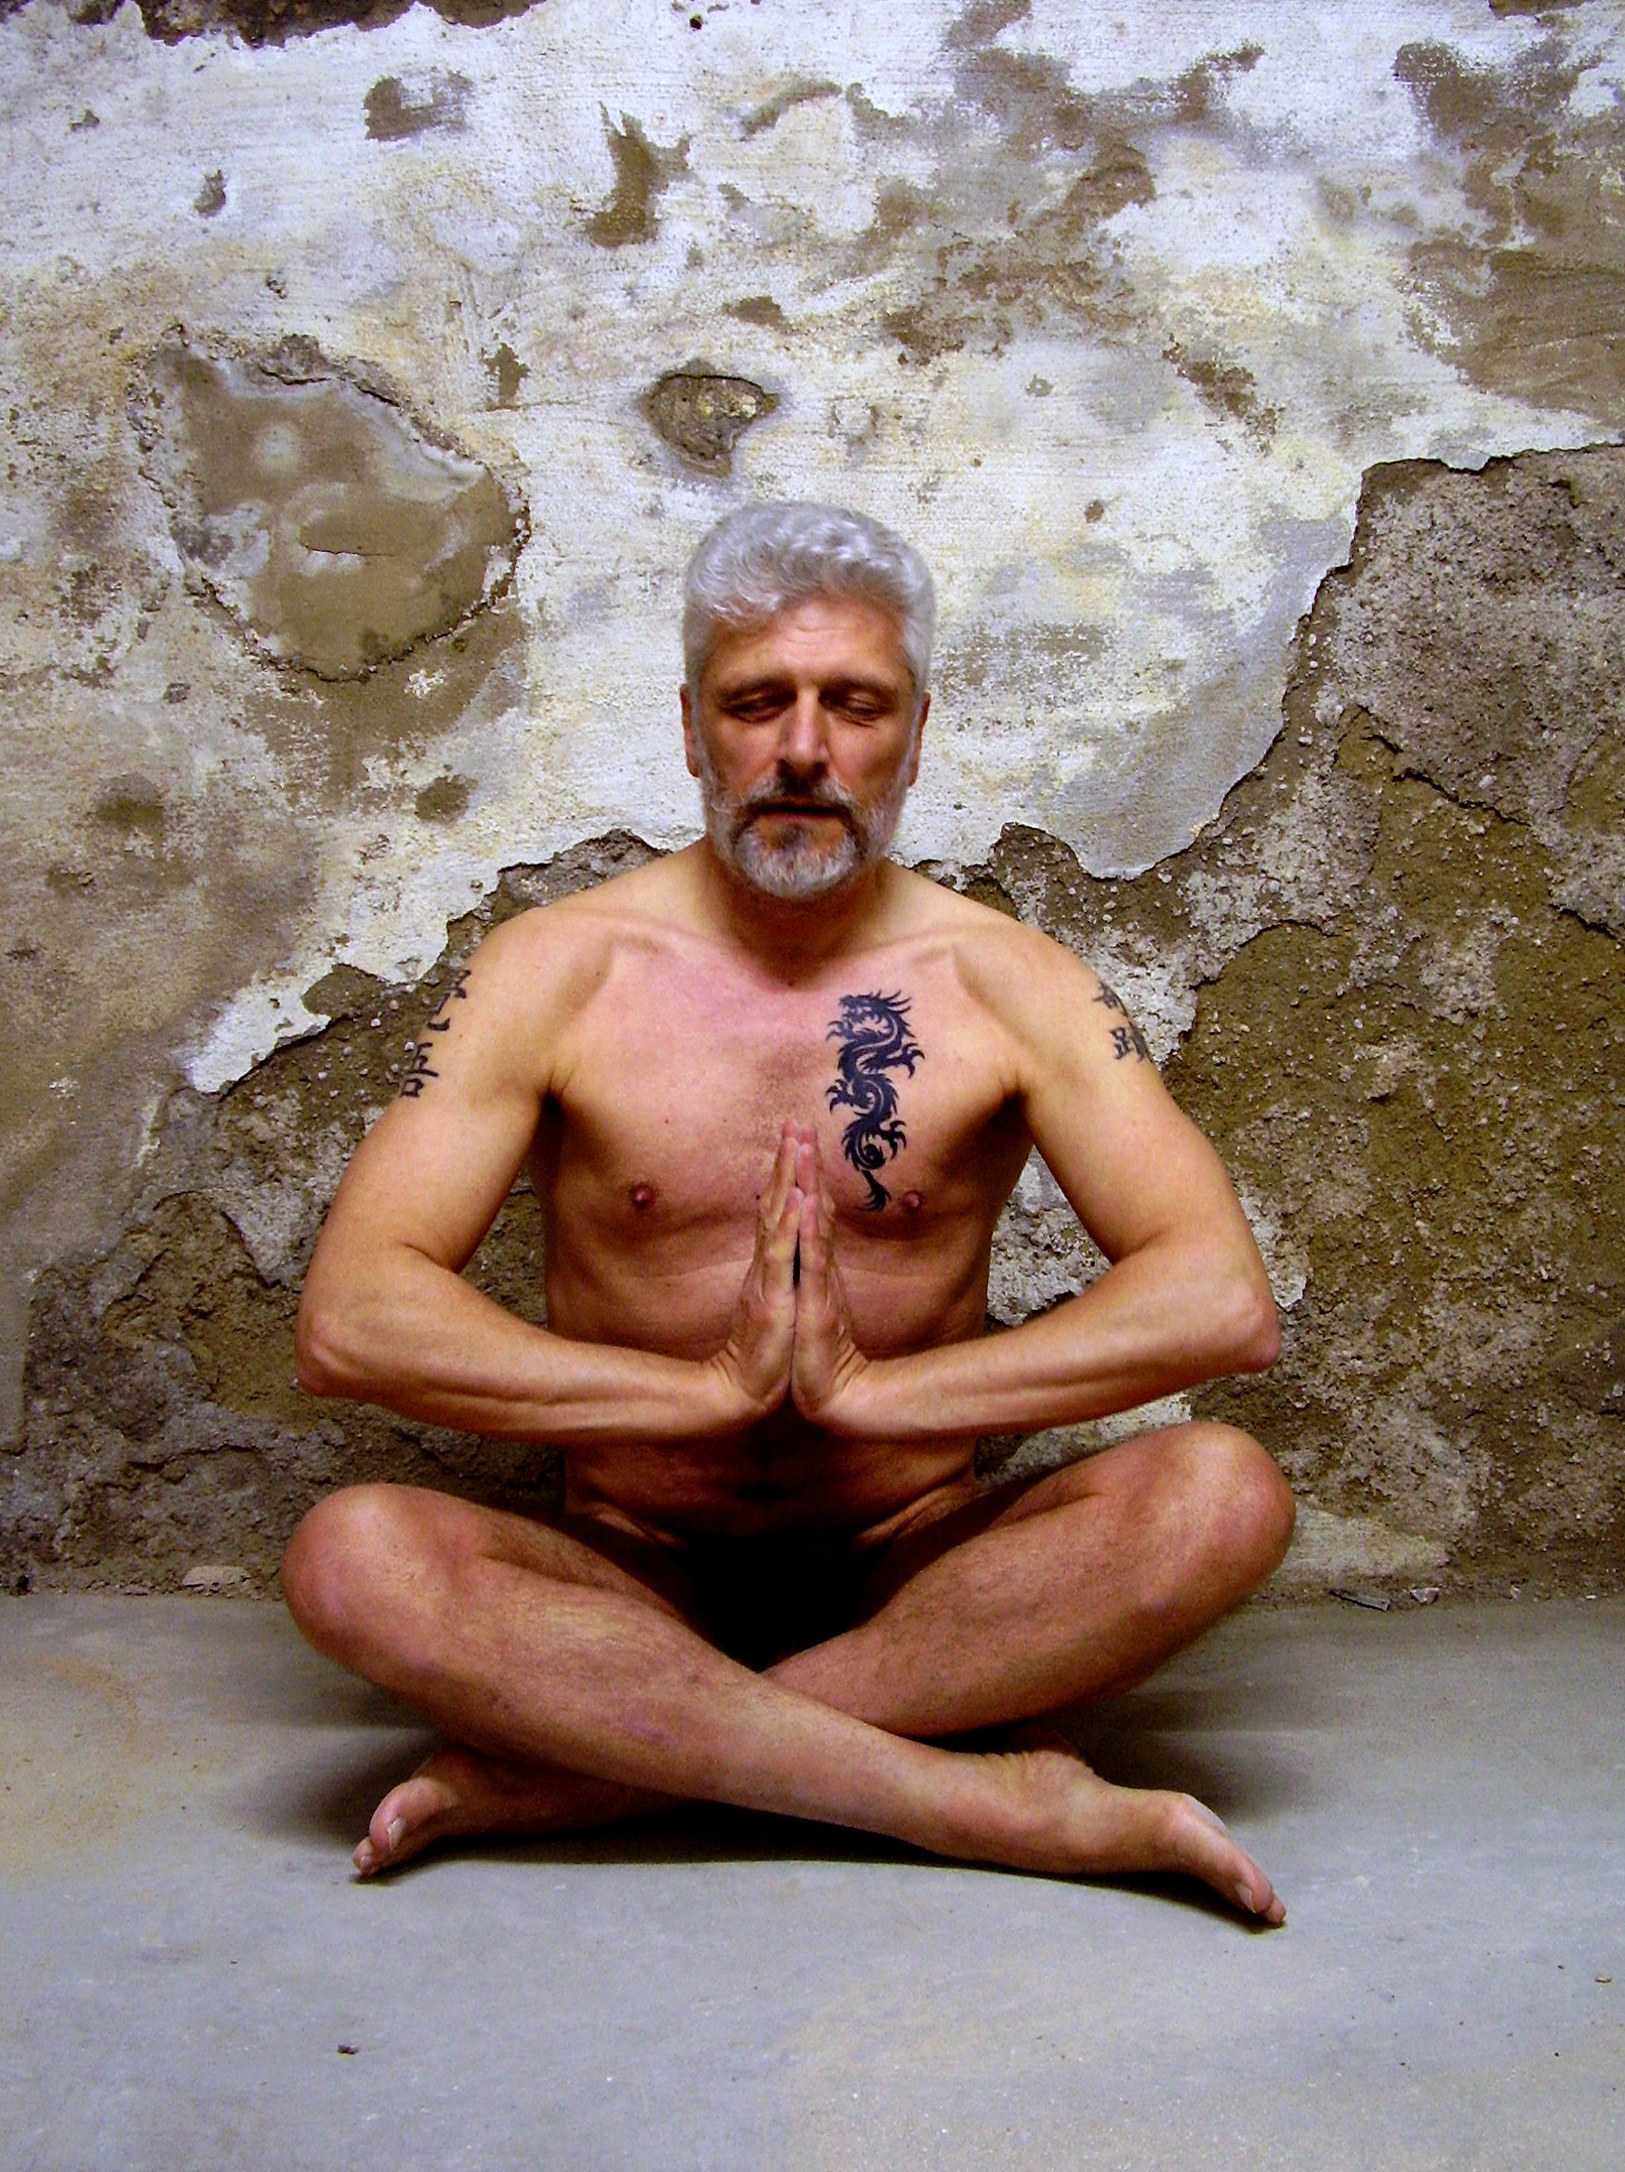
meditation, yoga, naked yoga, nude yoga, nude meditation, dragon tattoo, face, human, cheek, skin, human body, sitting, human leg, Barechested, chest, facial hair, summer, trunk, muscle, abdomen, barefoot, stomach, thigh, knee, tan, foot, beard, toe, chest hair, navel, flesh, physical fitness